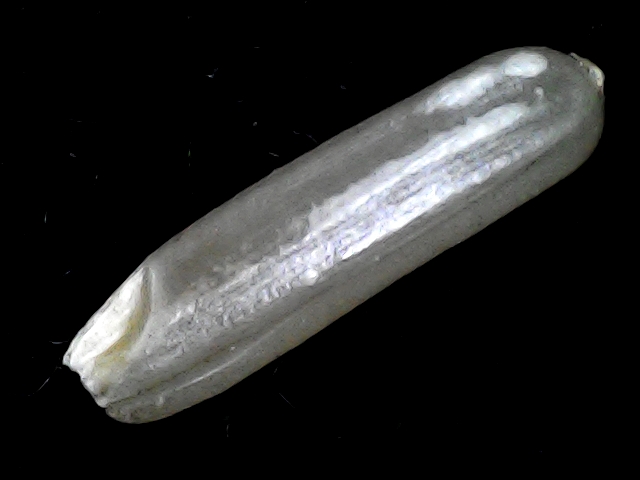
Rice variety: BD57